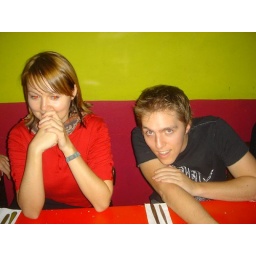
I'm loving the colours in this place... you can't go wrong with yellow and red walls.